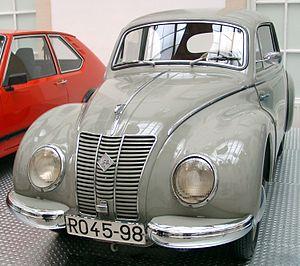
L’IFA F9 est une automobile produite entre 1950 et 1956 par le conglomérat industriel est-allemand IFA. Elle est issue de la DKW F9 qui aurait dû entrer en production en 1940, et dont quelques exemplaires de présérie avaient été assemblés en 1939.